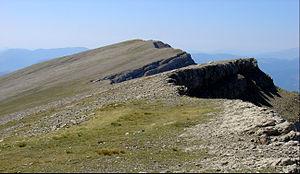
La serra del Cadí est un massif de montagne de la chaîne des Pyrénées et se trouve en Catalogne, en Espagne. S'étirant d'ouest en est, il mesure 23 km de long pour 8 km de large. Il culmine au Vulturó, aussi appelé puig de la Canal Baridana, à 2 649 mètres, ce qui en fait un massif assez élevé et abrupt dans la région. Malgré cette altitude élevée, à cause de son détachement par rapport à la zone centrale des Pyrénées et de sa nature sédimentaire, la serra del Cadí est souvent considérée comme un massif pré-pyrénéen. Géologiquement parlant, elle est à la limite entre la zone axiale et la zone sud-pyrénéenne.